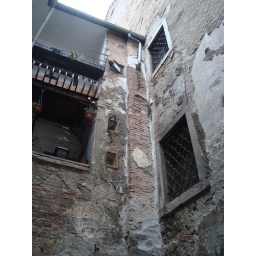
The building that houses the Photography Gallery in Ljubljana